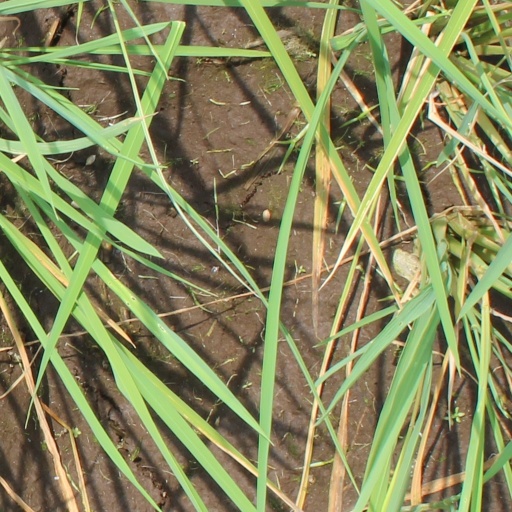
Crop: rice